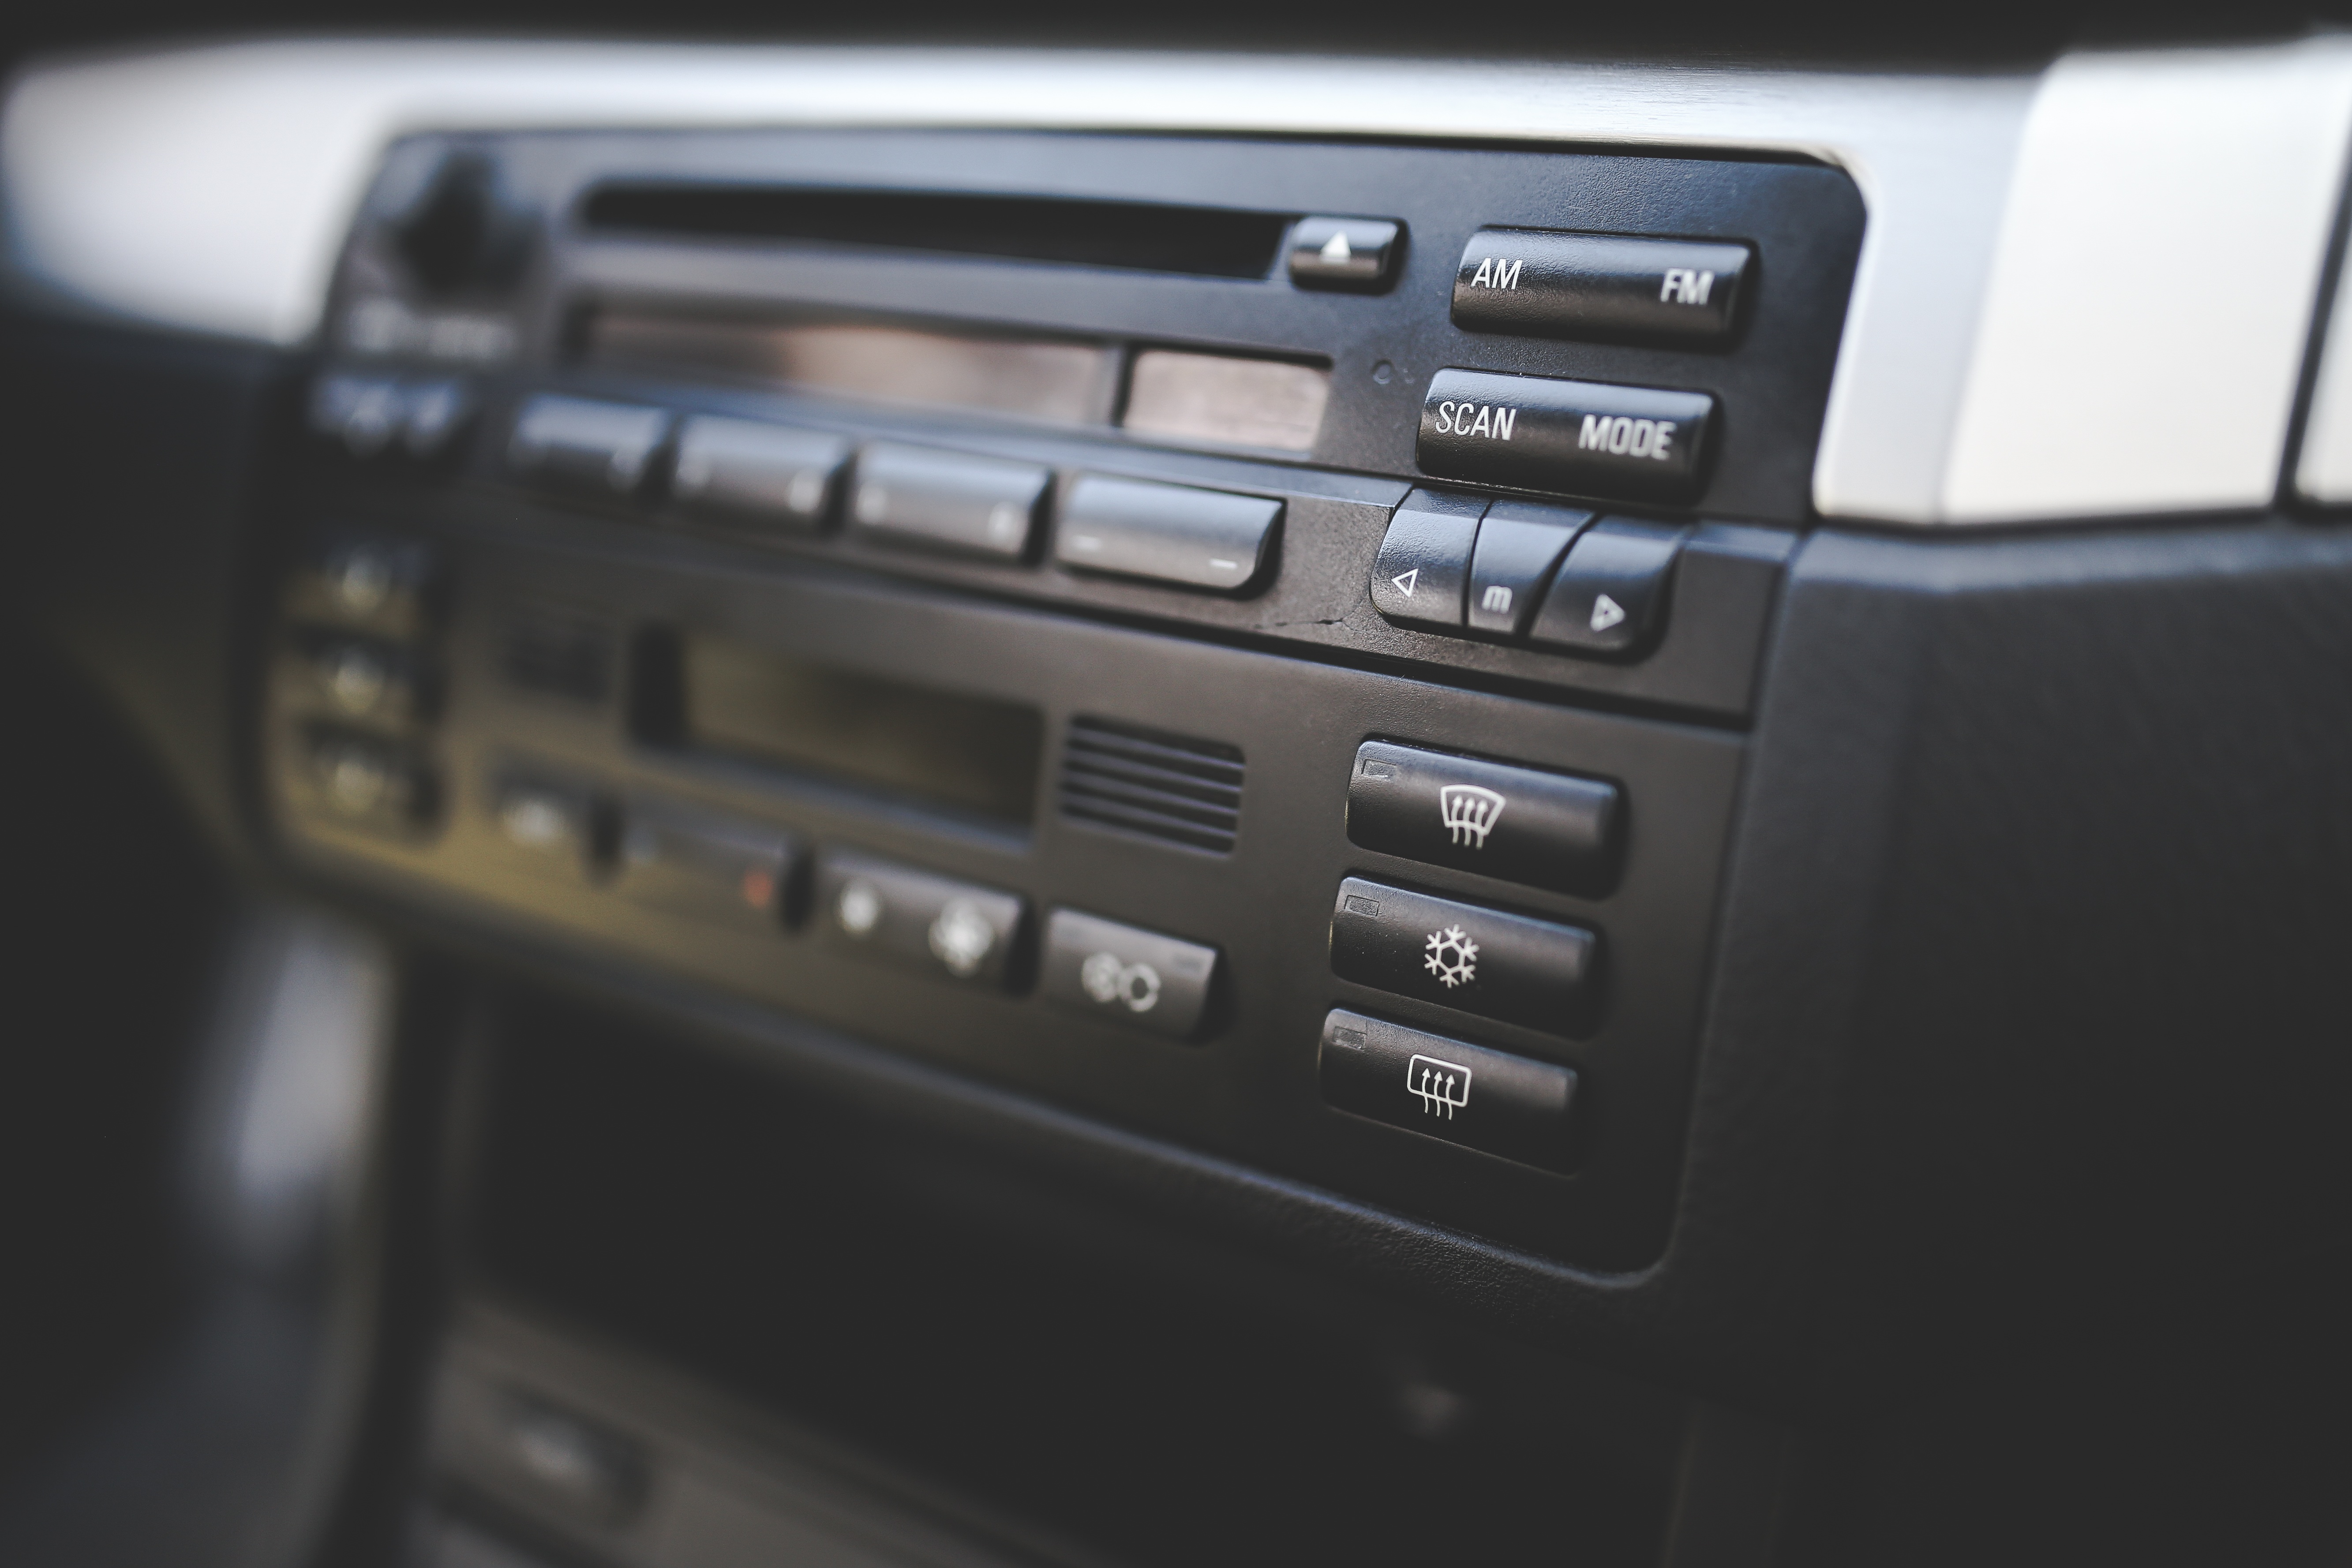
car, automobile, vehicle, auto, sedan, bmw, minivan, air conditioning, sport utility vehicle, land vehicle, conditioner, e46, automobile make, automotive exterior, compact car, luxury vehicle, family car